International isolation

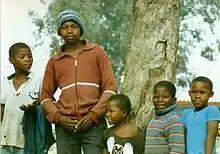
Poverty among dispossessed groups of society is usually one of the effects of international isolation. Children in a South African township in 1989, during the country’s international isolation years.

International isolation is a penalty applied by the international community or a sizeable or powerful group of countries, like the United Nations, towards one nation, government or group of people. The same term may also refer to the state a country finds itself in after being shunned by the international community of nations or the greater group of countries. The determinants of the greater group of countries rely on economic, political and cultural stability but since the global order is constantly changing with the rise of developing countries such grouping may change.